2021 Texas power crisis

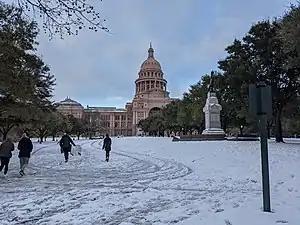
Snow covering grounds of the Texas Capitol on February 15, 2021

On February 10, a winter storm formed north of the Gulf coast, dropping significant amounts of sleet and ice on many states in the Deep South and the Ohio Valley, including Texas, Georgia, Louisiana, Arkansas, Tennessee, as well as states on the East Coast. A second storm developed off the Pacific Northwest on February 13 and began to gradually develop into an organized storm as it tracked southward toward Texas. It grew even more organized as it turned toward the northeast U.S. before splitting in half — one half continuing into Quebec and the other moving out over the Atlantic Ocean.